Mike Morgan (baseball)

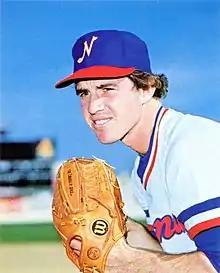
Morgan with the Nashville Sounds in 1981

Michael Thomas Morgan (born October 8, 1959) is an American former right-handed pitcher in Major League Baseball. He played for 12 different teams over 25 years, and is one of 31 players in baseball history to appear in Major League baseball games in four decades (1978–2002). Upon his retirement, Morgan held the major league record for most major league teams played for (12), but this record was surpassed by Octavio Dotel in 2012 and Edwin Jackson in 2018. Because of this, Morgan was nicknamed "the Nomad" by his teammates due to his constant travel from team to team.